DM domain

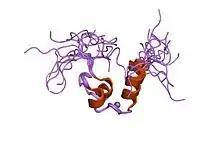
Drosophila melanogaster doublesex (dsx), nmr, 18 structures

In molecular biology the DM domain is a protein domain first discovered in the doublesex proteins of "Drosophila melanogaster" and is also seen in "C. elegans" and mammalian proteins. In "D. melanogaster" the doublesex gene controls somatic sexual differentiation by producing alternatively spliced mRNAs encoding related sex-specific polypeptides. These proteins are believed to function as transcription factors on downstream sex-determination genes, especially on neuroblast differentiation and yolk protein genes transcription.